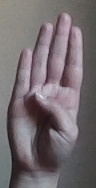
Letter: kaaf